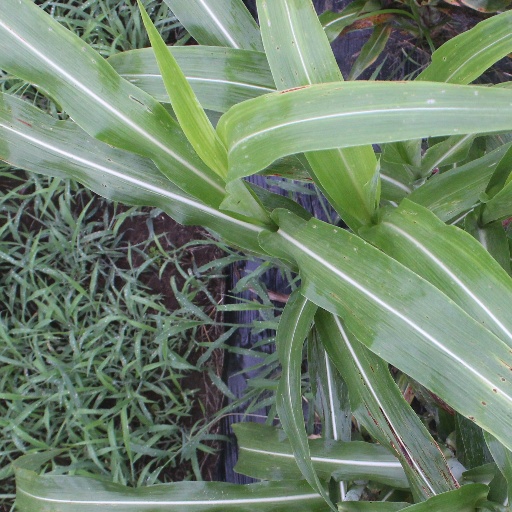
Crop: sorghum